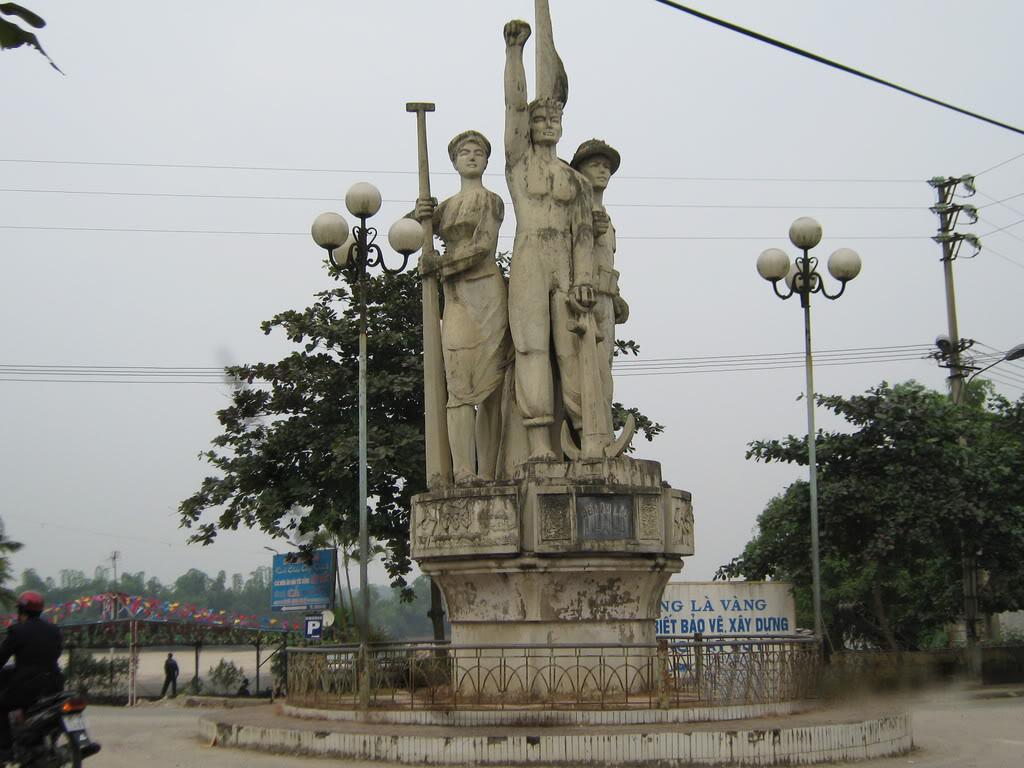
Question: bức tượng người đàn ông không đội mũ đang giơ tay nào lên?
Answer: tay phải